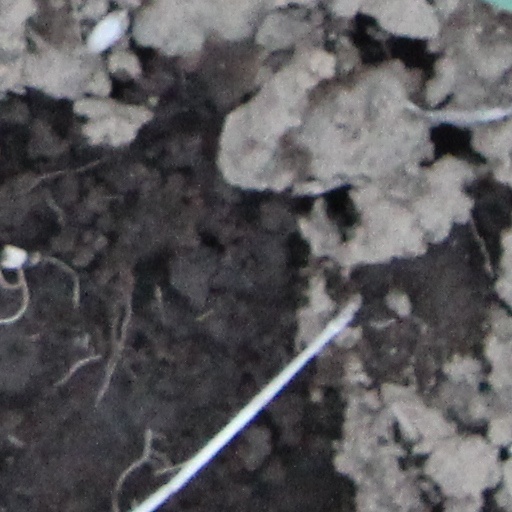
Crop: wheat